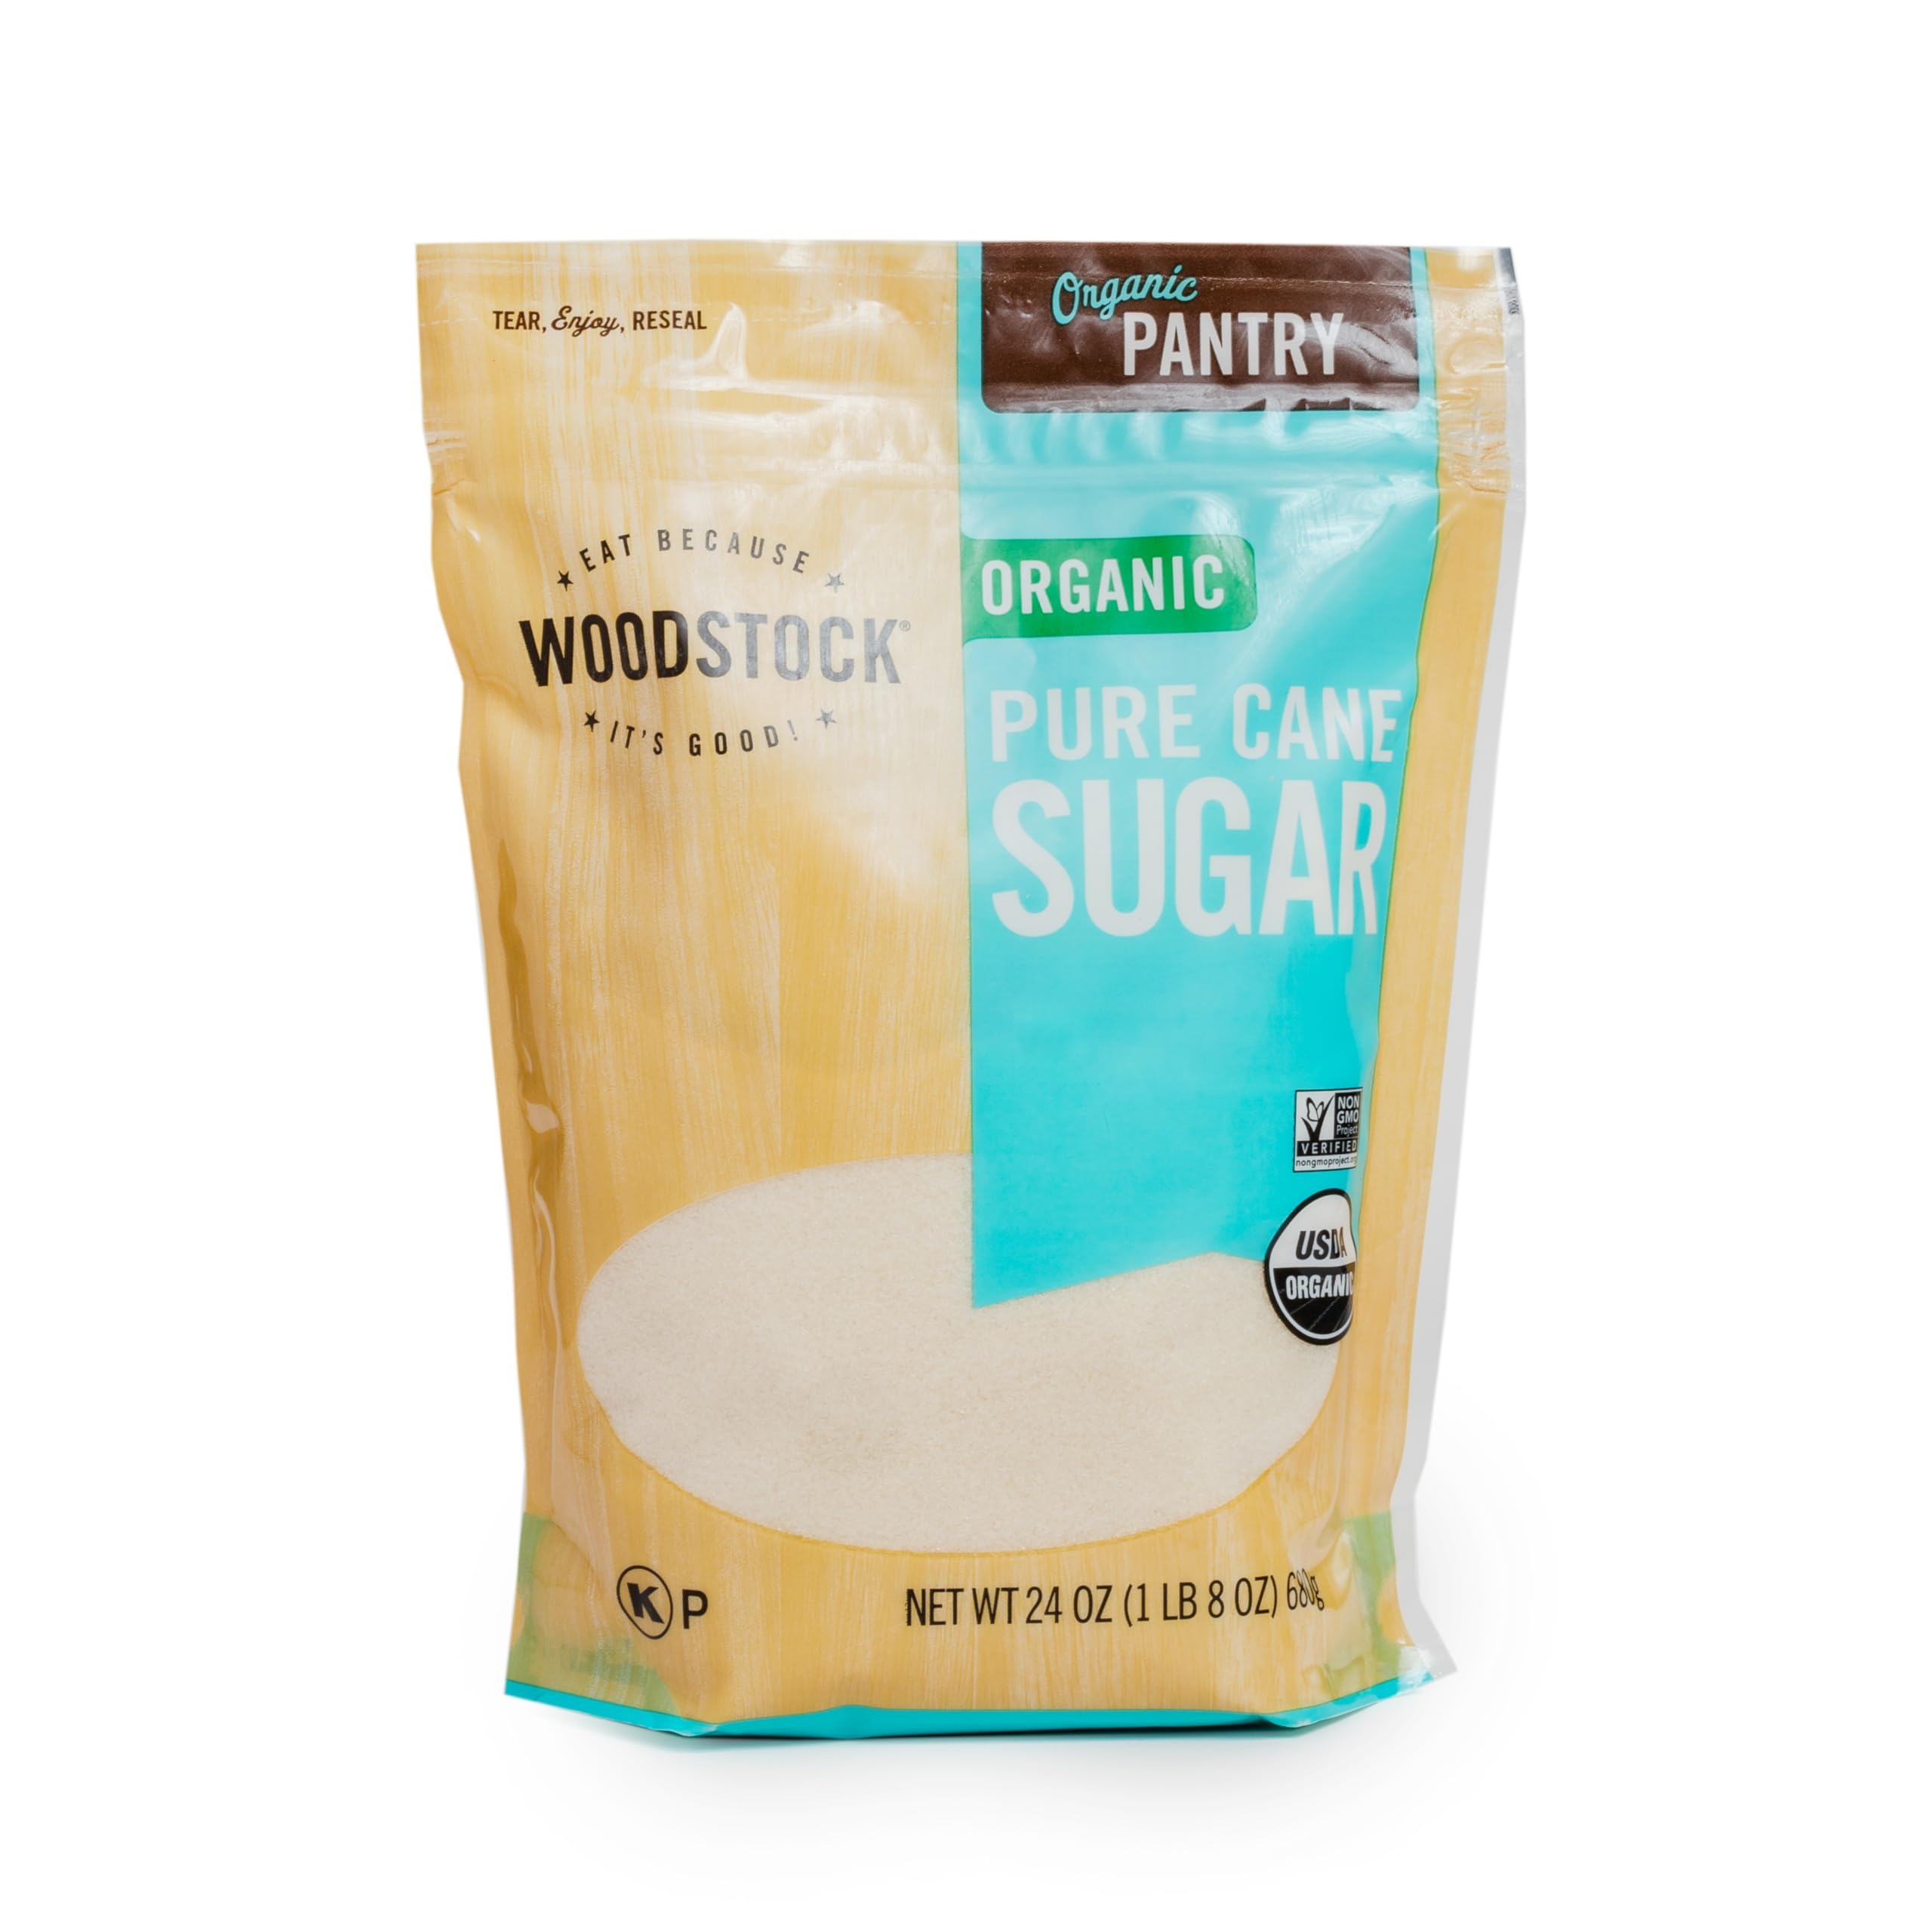
Item Name: Woodstock Sugar Pure Cane Organic, 24 oz
Bullet Point: This product contains Natural Ingredients
Value: 24.0
Unit: oz

Price: 41.68